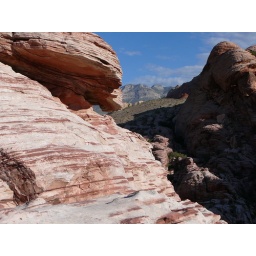
I took this to catch the foreground red rock contrasted with the gray granite mountinas in the background.